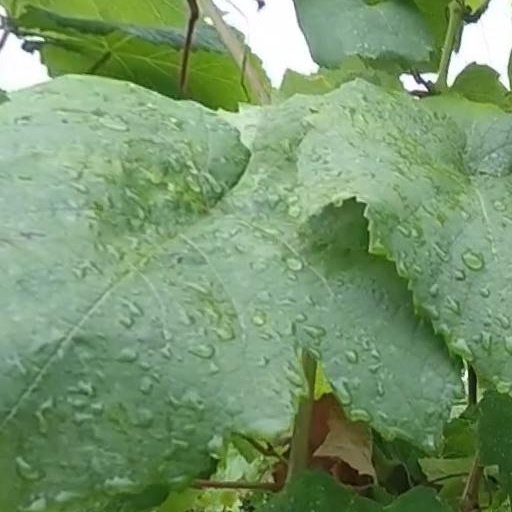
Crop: grape